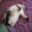
Label: cat